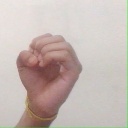
अक्षर: ऊ